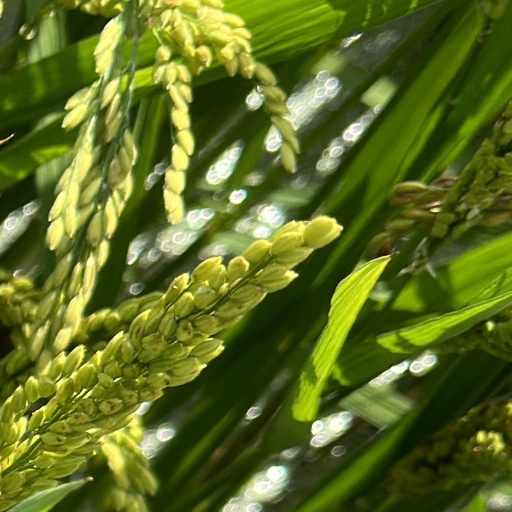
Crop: rice